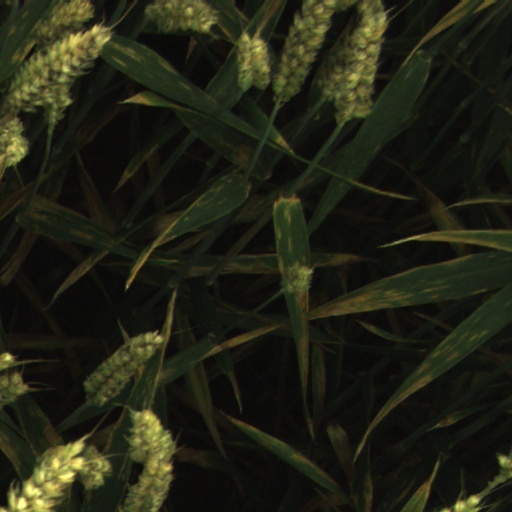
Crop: wheat